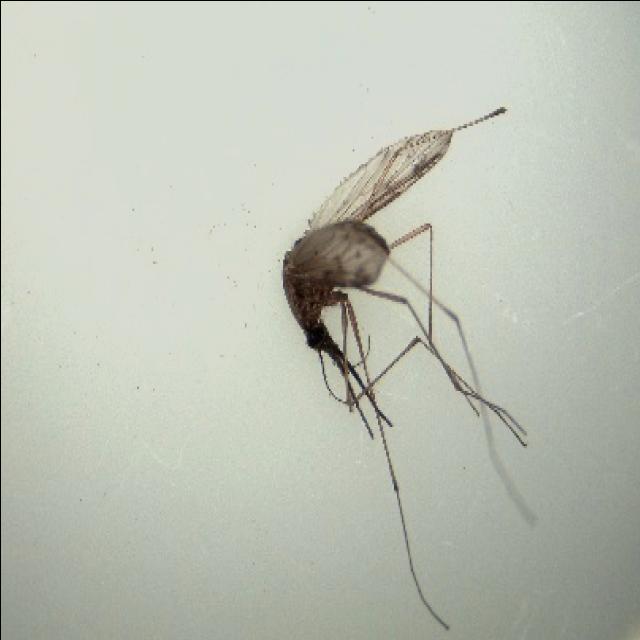
Species: anopheles_sinensis